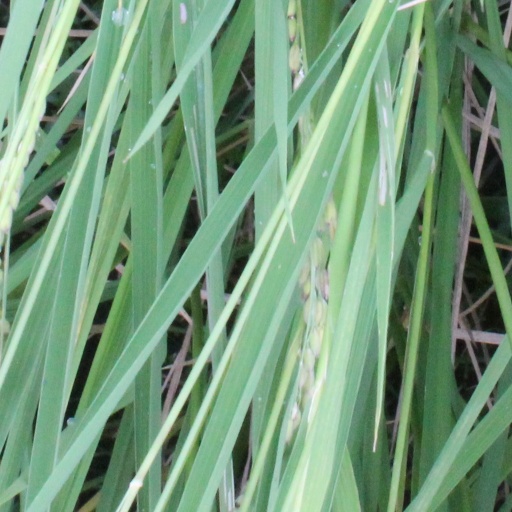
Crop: rice